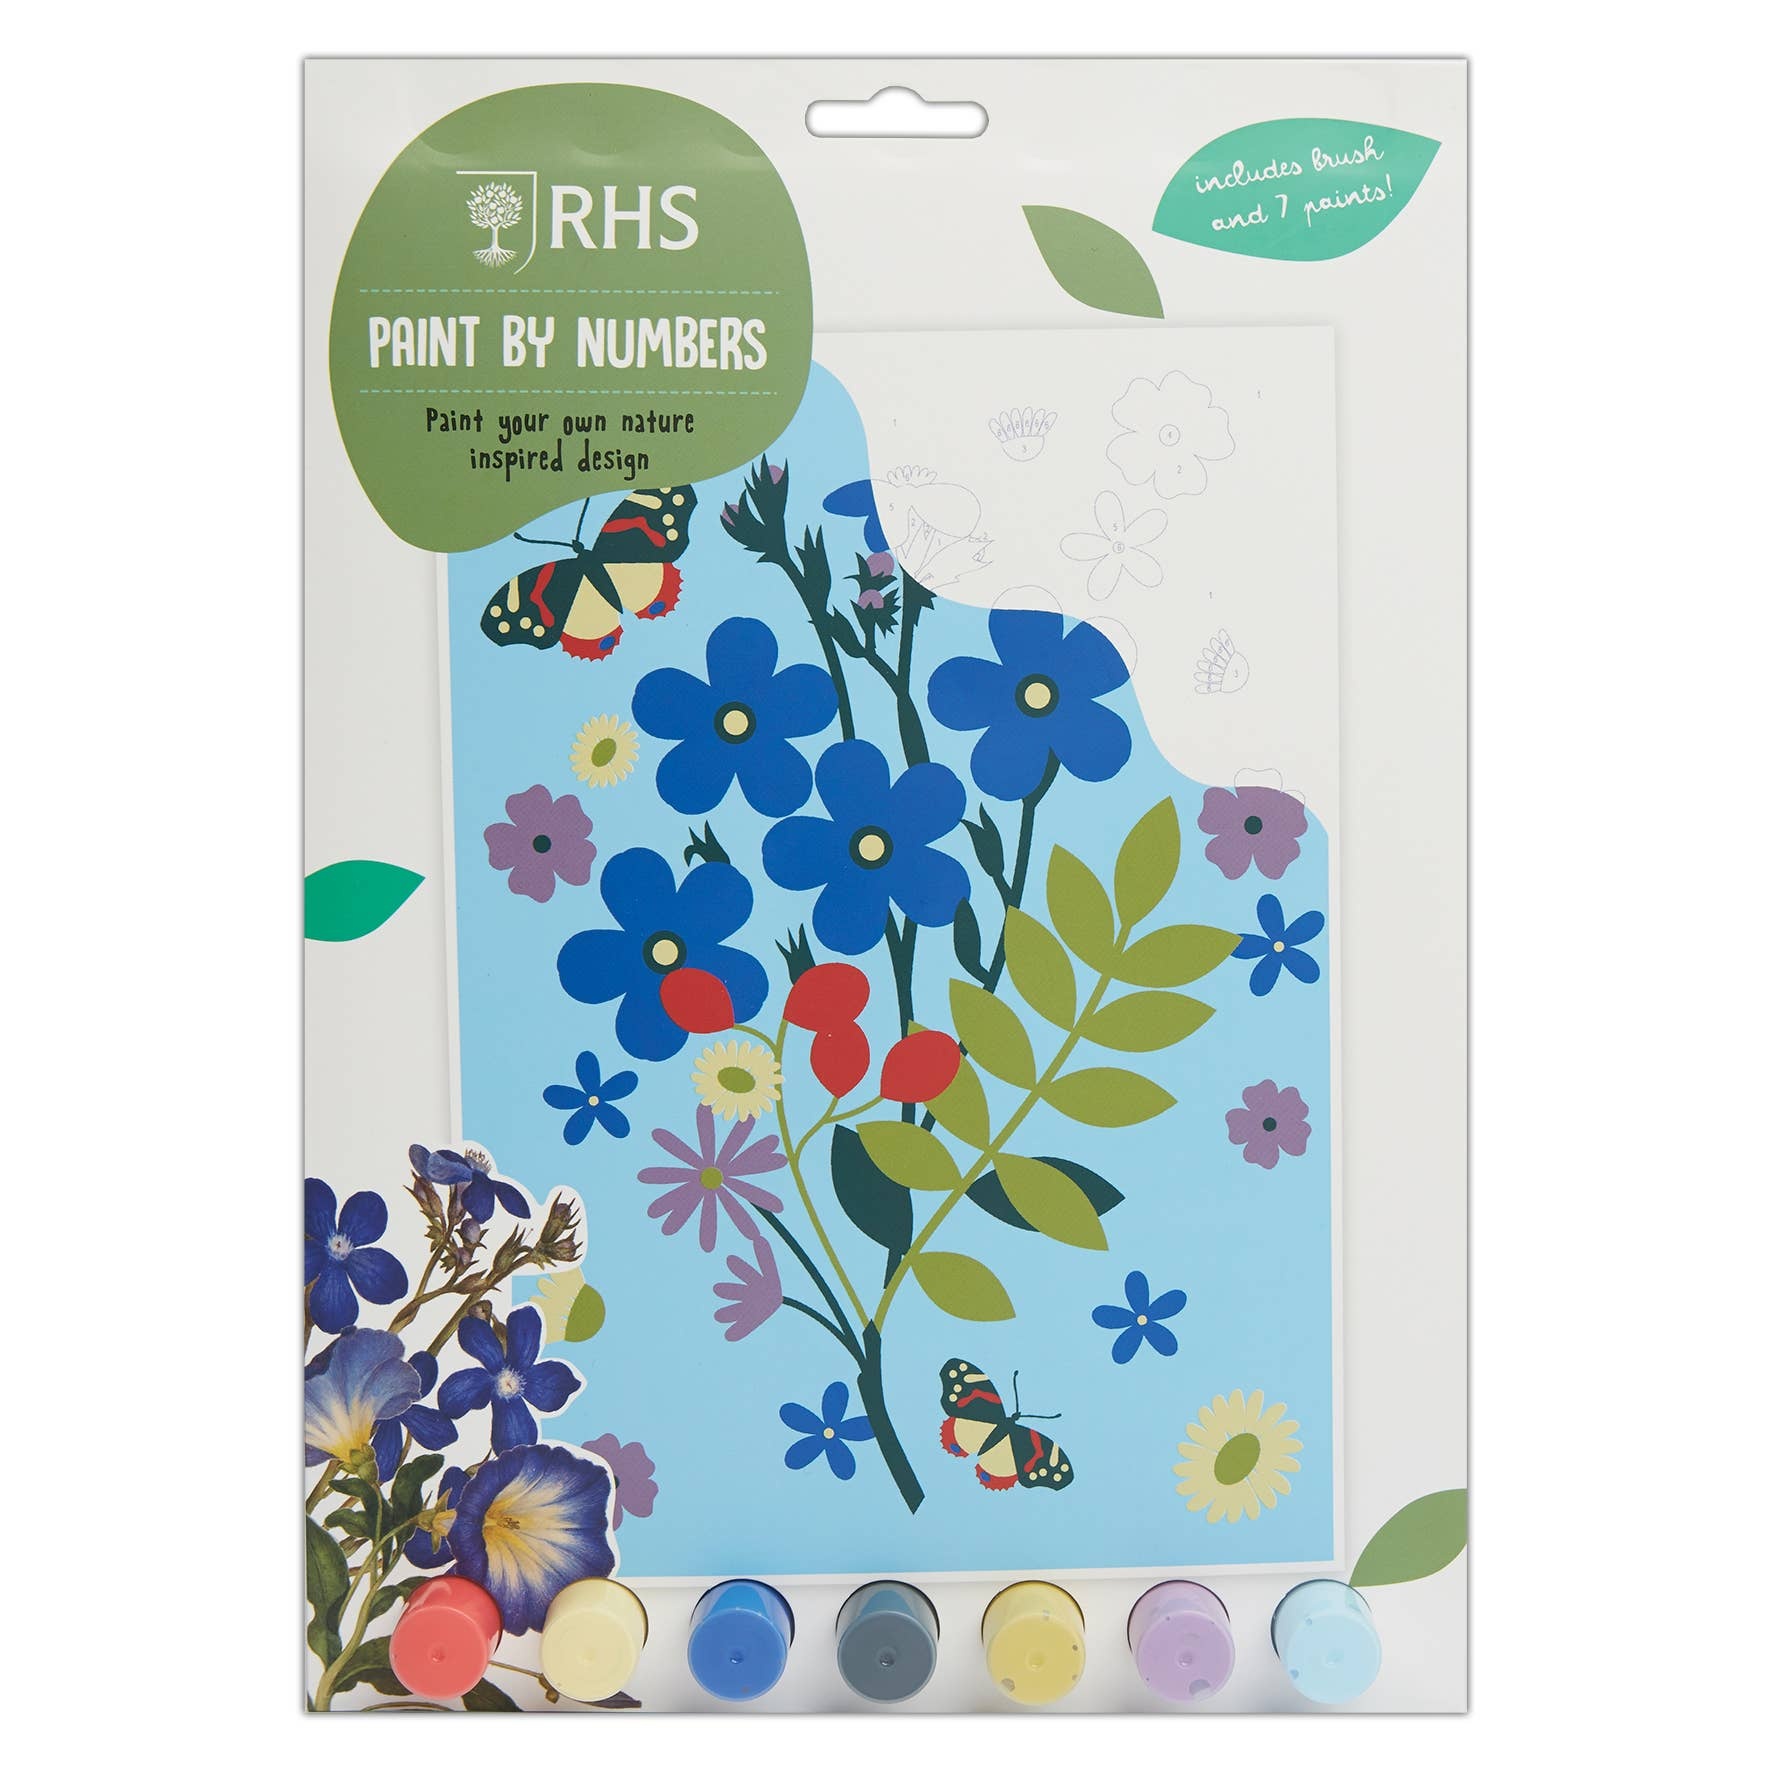
RHS Paint By Numbers For Kids, Multicoloured, A4, Flowers
ROYAL HORTICULTURAL SOCIETY bring you this stunning Paint By Numbers For Kids, with a beautiful Flowers design, taken from a new range of RHS stationery, art & craft designs, check out the brand store for our full range. CONTENTS A4 Art Board, 7 paints, 1 brush. HELP improve childrens painting skills or to learn a new craft. Ideal rainy day activity, hobby. Teach children about Nature while having fun and learning new arts and crafts. Includes everything you need to get your little one started. RHS are a brand you can trust since 1804. Founded by botanists and horticulturalists, they have been helping with improvement and practice of horticulture for gardeners and nurseries, spreading their knowledge of plants, flowers and exotic specimen. BRAND The Royal Horticultural Society is the UK’s leading gardening charity. We aim to enrich everyone’s life through plants, and make the UK a greener and more beautiful place. We are committed to inspiring everyone to grow.
Brand: West Design Products UK
Category: Toys & Games > Toys > Art & Drawing Toys > Paint-By-Number Kits